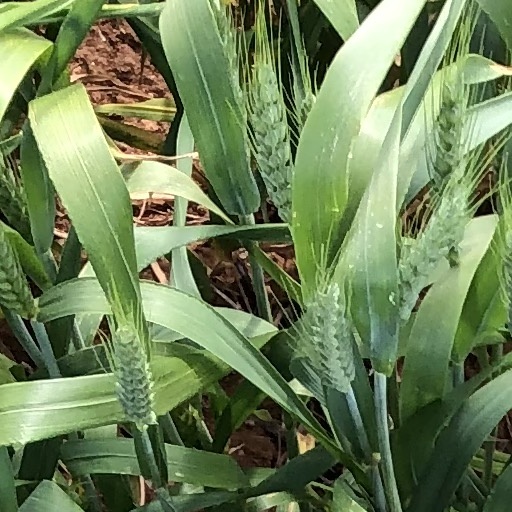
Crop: wheat